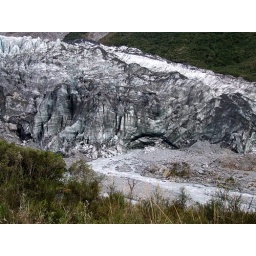
This is the tongue of the glacier. The water coming from under it is a greyish blue colour.